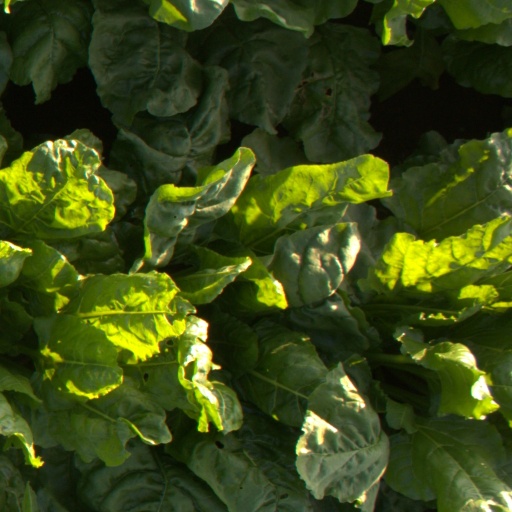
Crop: sugar beet